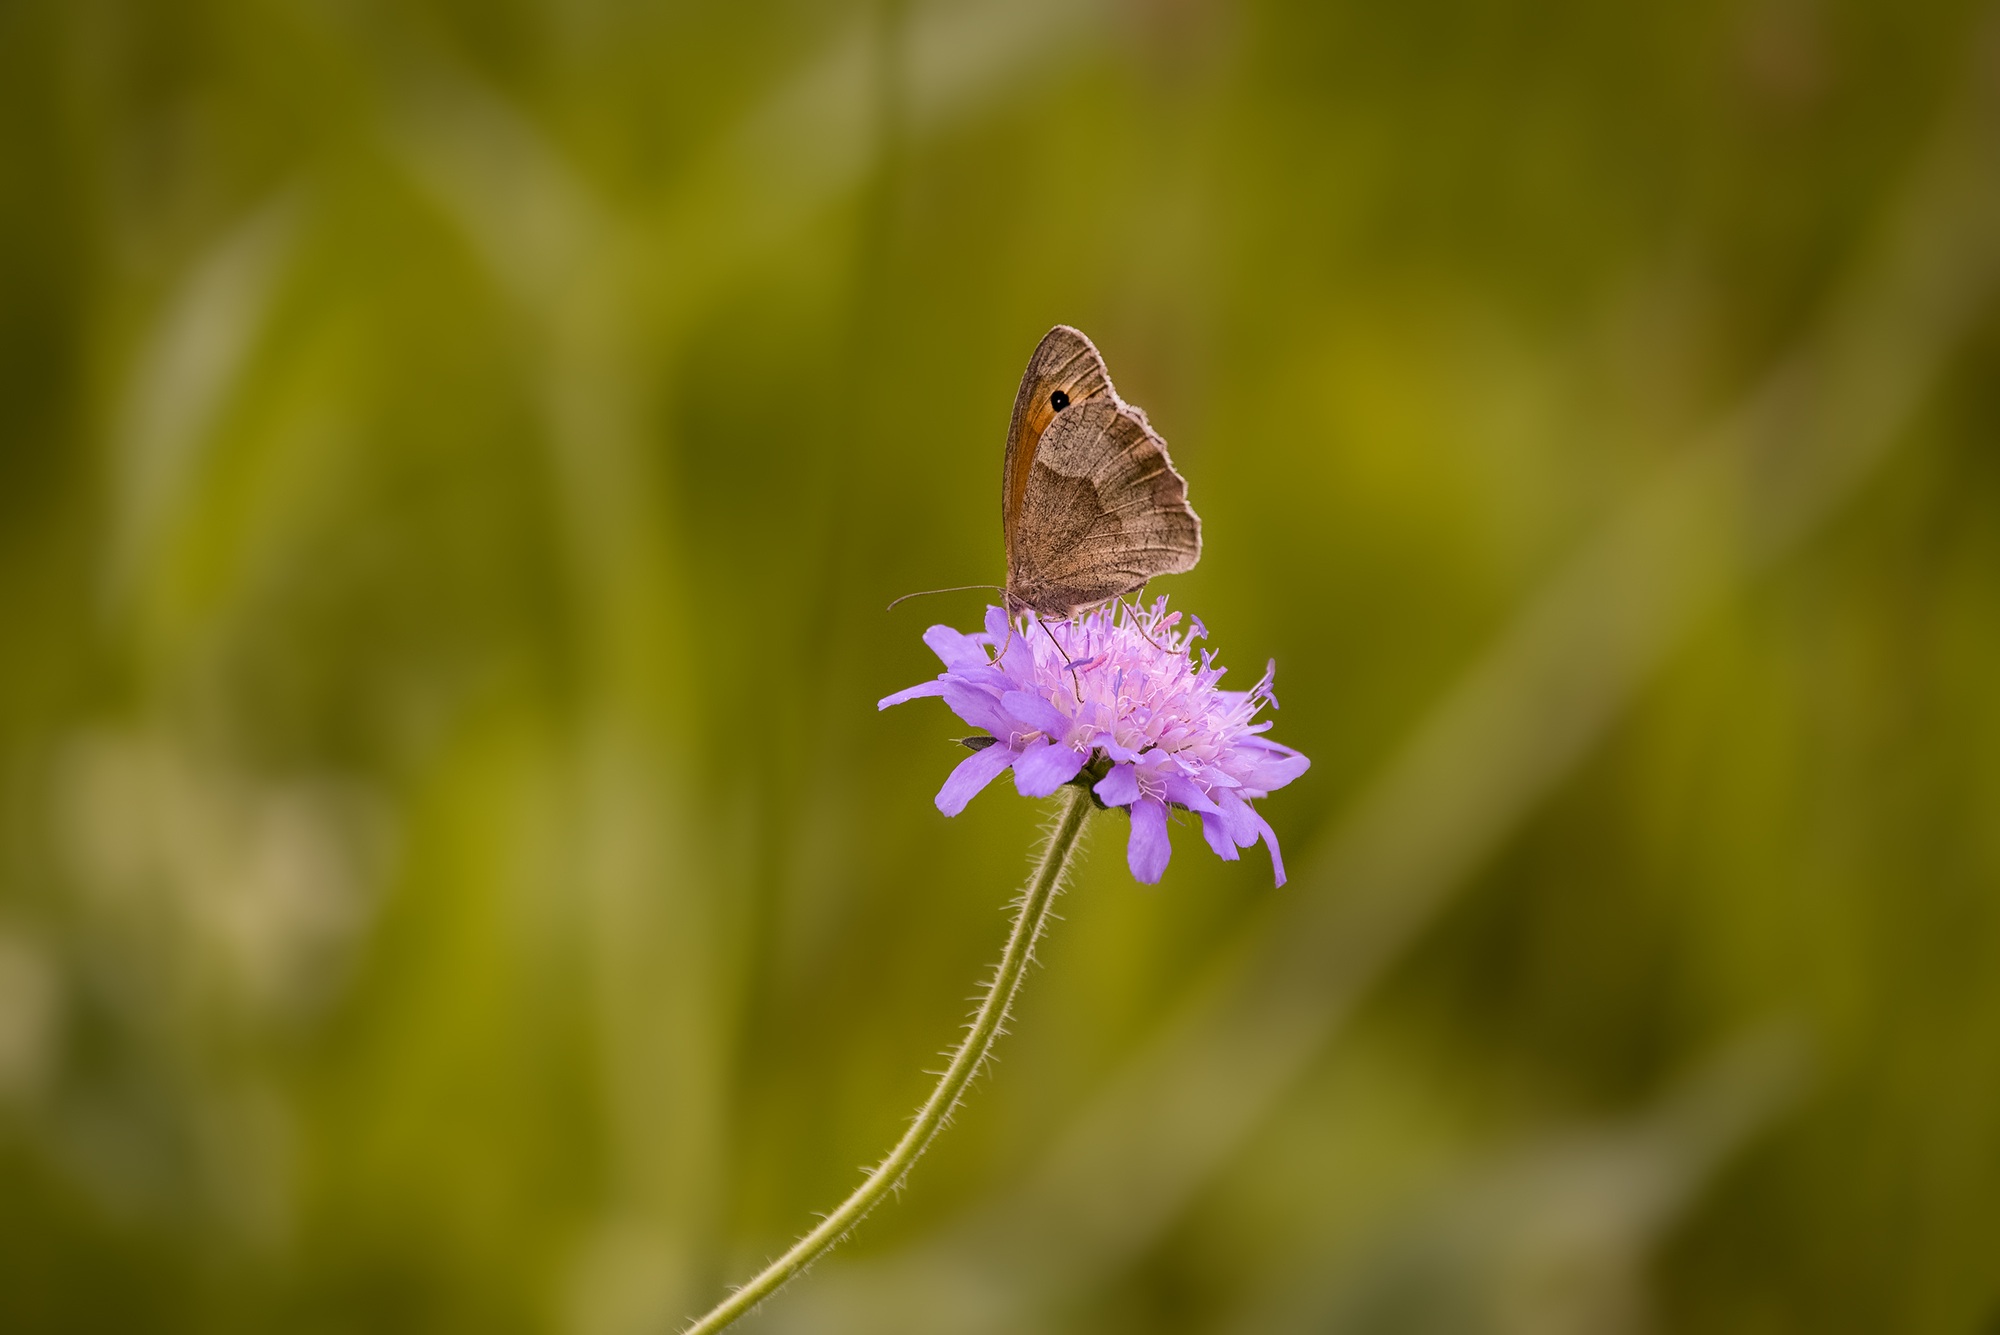
nature, grass, blossom, plant, photography, meadow, prairie, flower, purple, petal, bloom, animal, summer, wildlife, green, insect, butterfly, close, flora, fauna, invertebrate, wildflower, close up, pointed flower, negative space, violet, nectar, pieridae, flight insect, text freedom, copy space, macro photography, pollinator, satyrinae, deaf skabiose, scabiosa columbaria, landed, caprifoliaceae, stainless cohesive samtfalter, satyridae, moths and butterflies, lycaenid